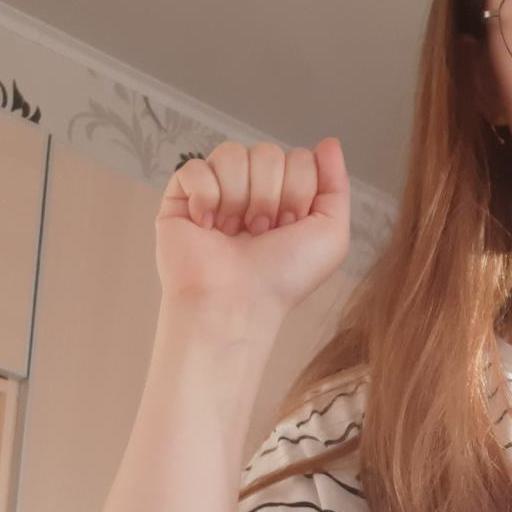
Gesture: fist